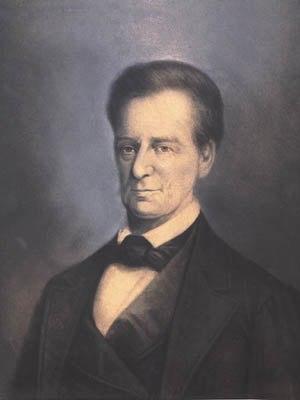
Joseph Marshall Walker, né le 1ᵉʳ juillet 1784 et mort le 20 janvier 1856, gouverneur de la Louisiane du 28 janvier 1850 au 18 janvier 1853, Démocrate.